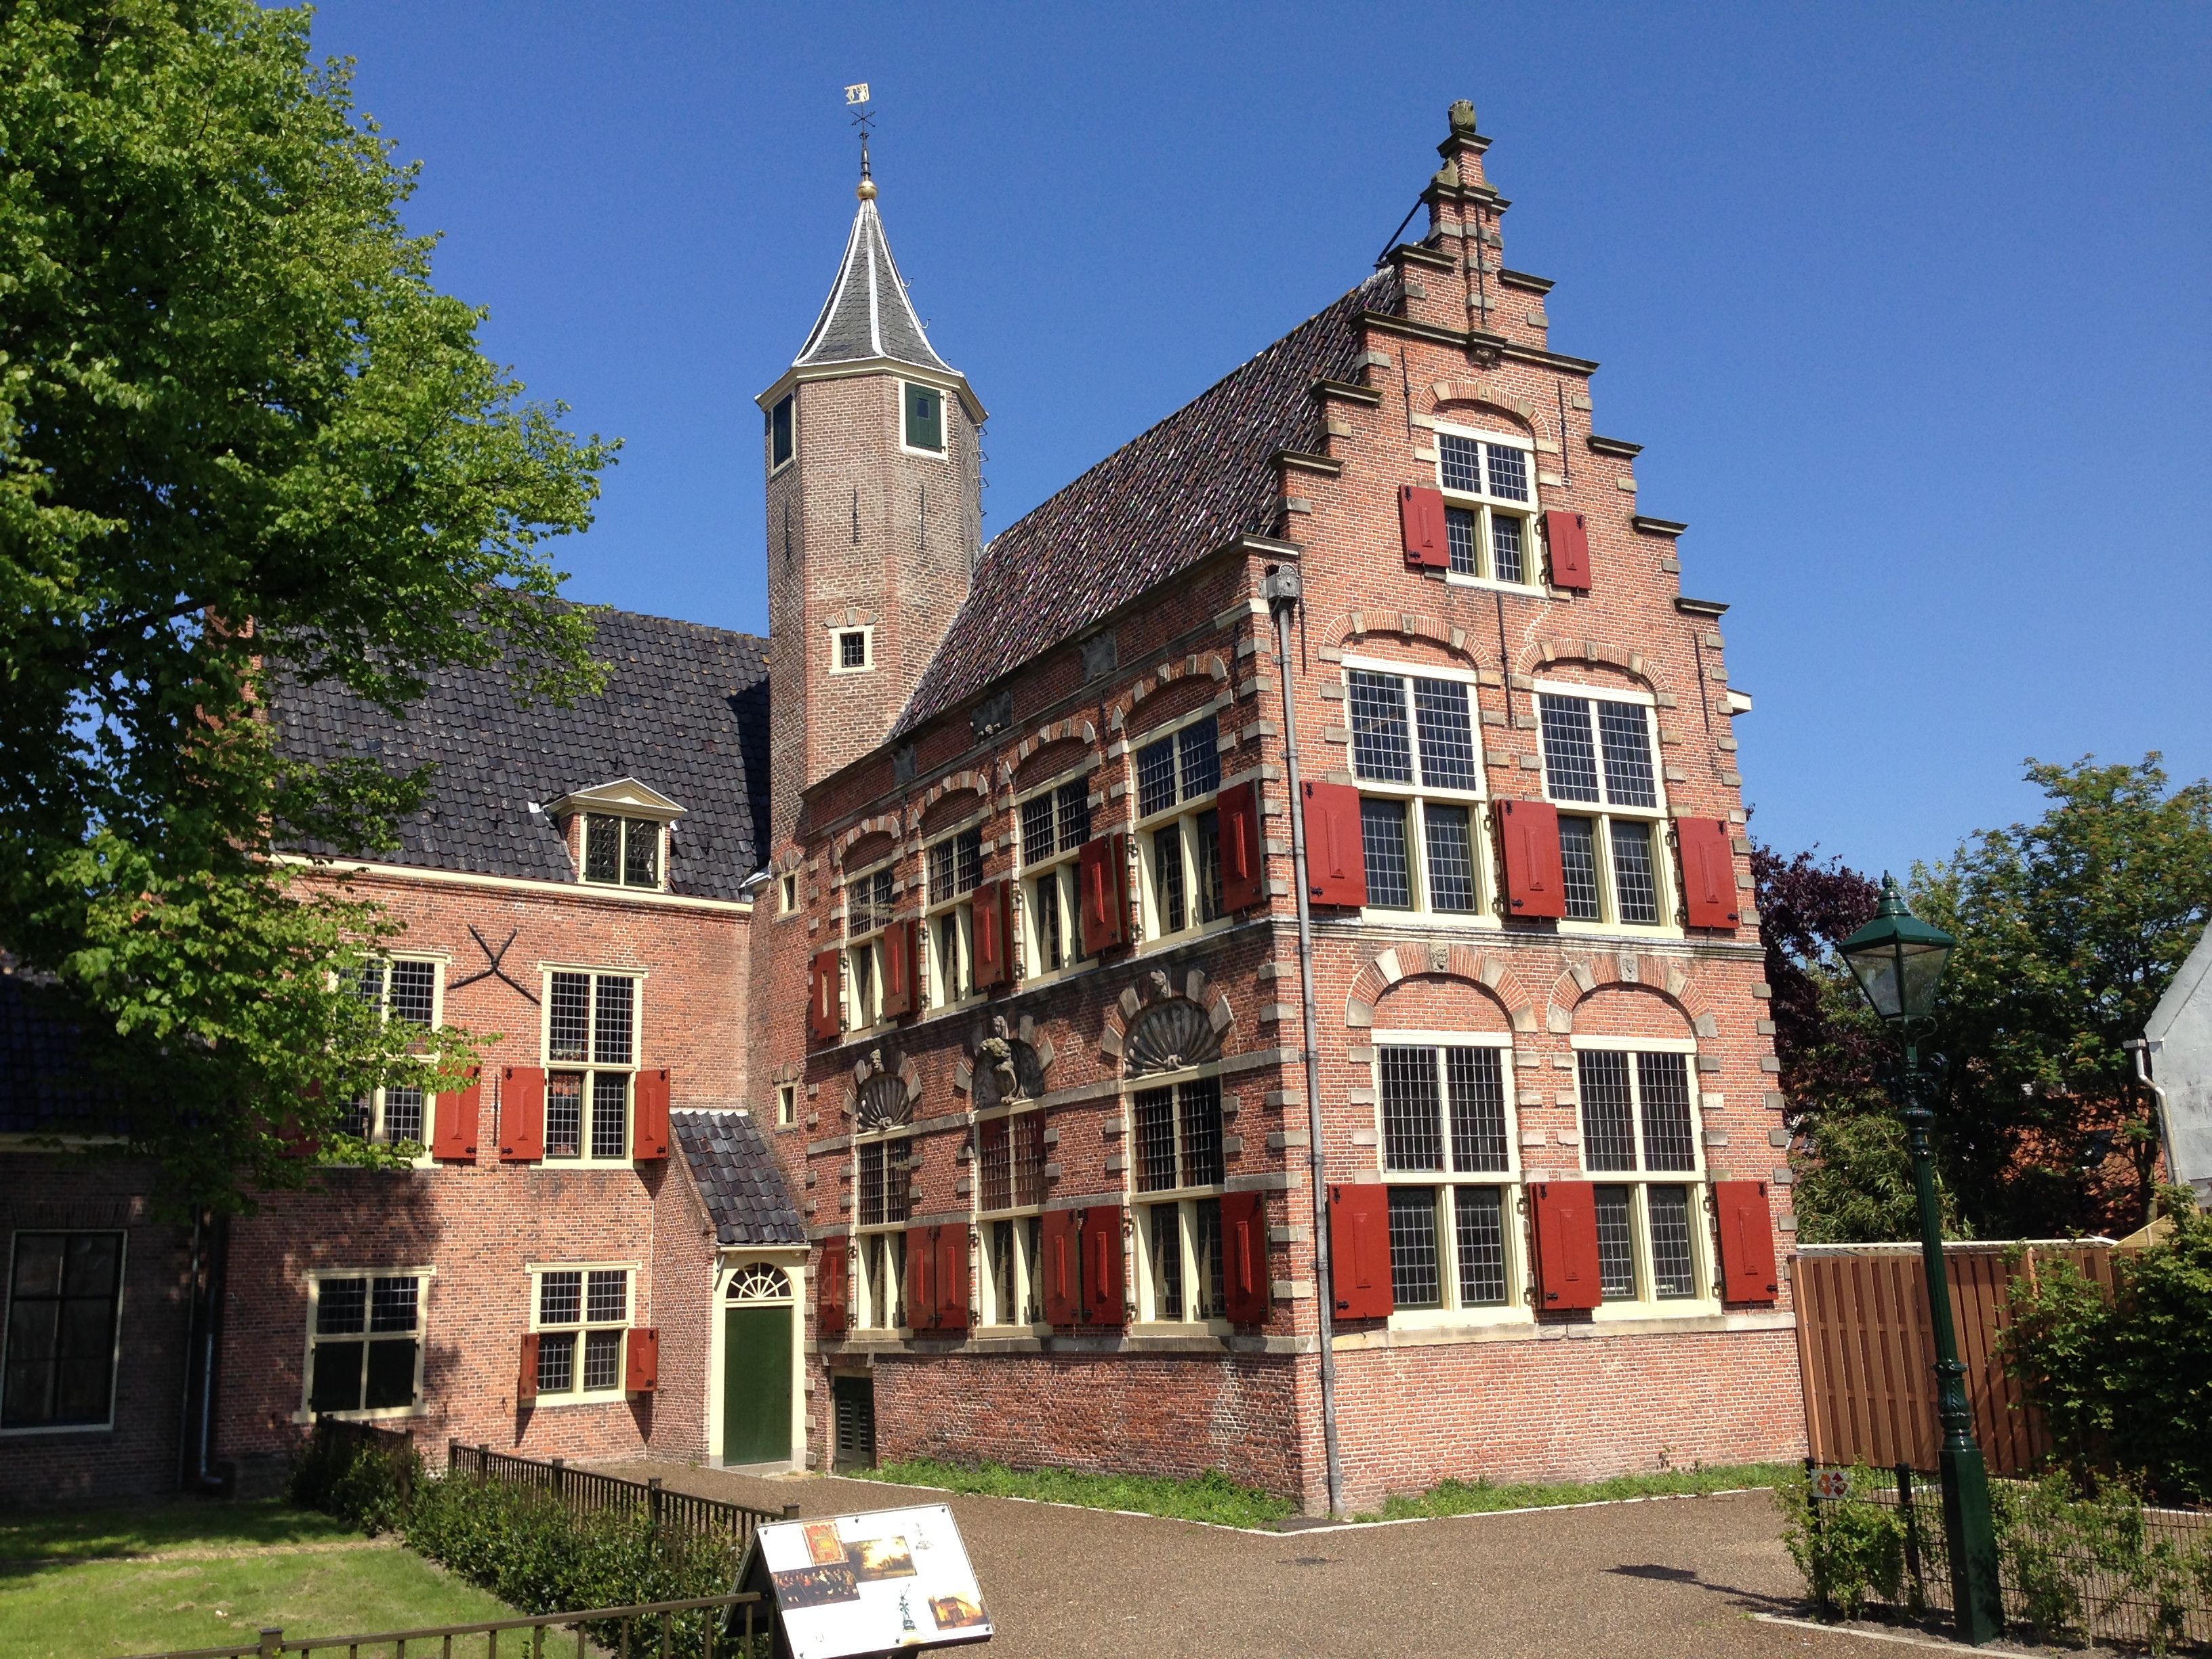
architecture, mansion, house, town, building, chateau, tower, museum, landmark, facade, property, waterway, estate, courthouse, neighbourhood, manor house, stately home, alkmaar, goals complex